Shaving soap

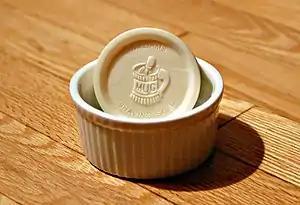
A puck of shaving soap in a ceramic bowl

Shaving soap (sometimes called a shaving puck) is a hard soap that is used to produce lather with a shaving brush. The lather it produces is used to coat the face during shaving, softening the hair in preparation for shaving.